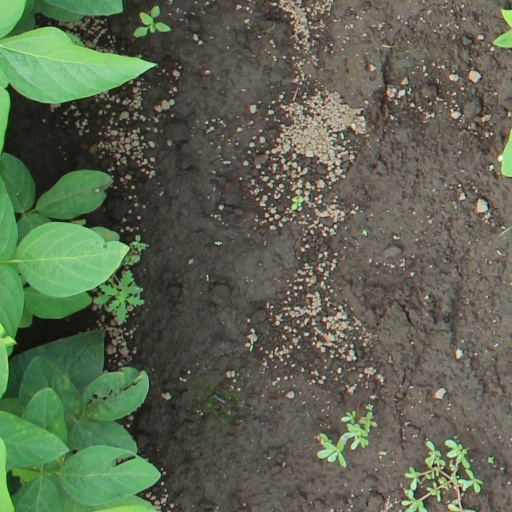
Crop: soybean